955

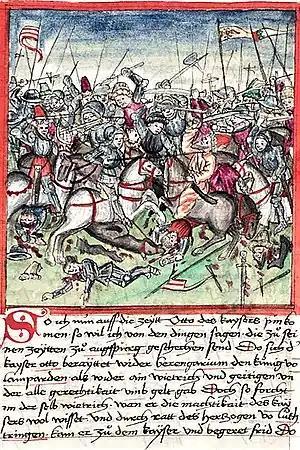
Battle of Lechfeld on an illustration of 1457.

Year 955 (CMLV) was a common year starting on Monday of the Julian calendar.